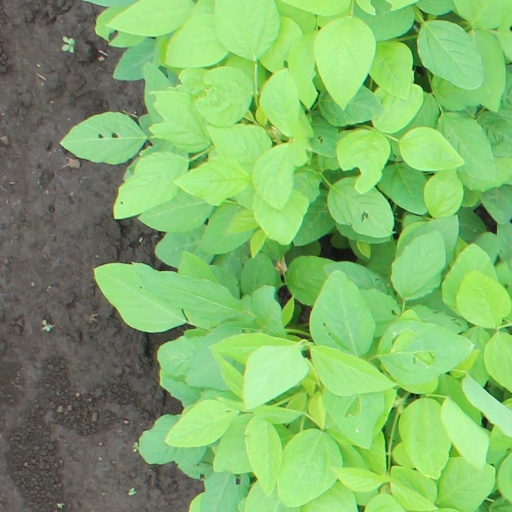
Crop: soybean